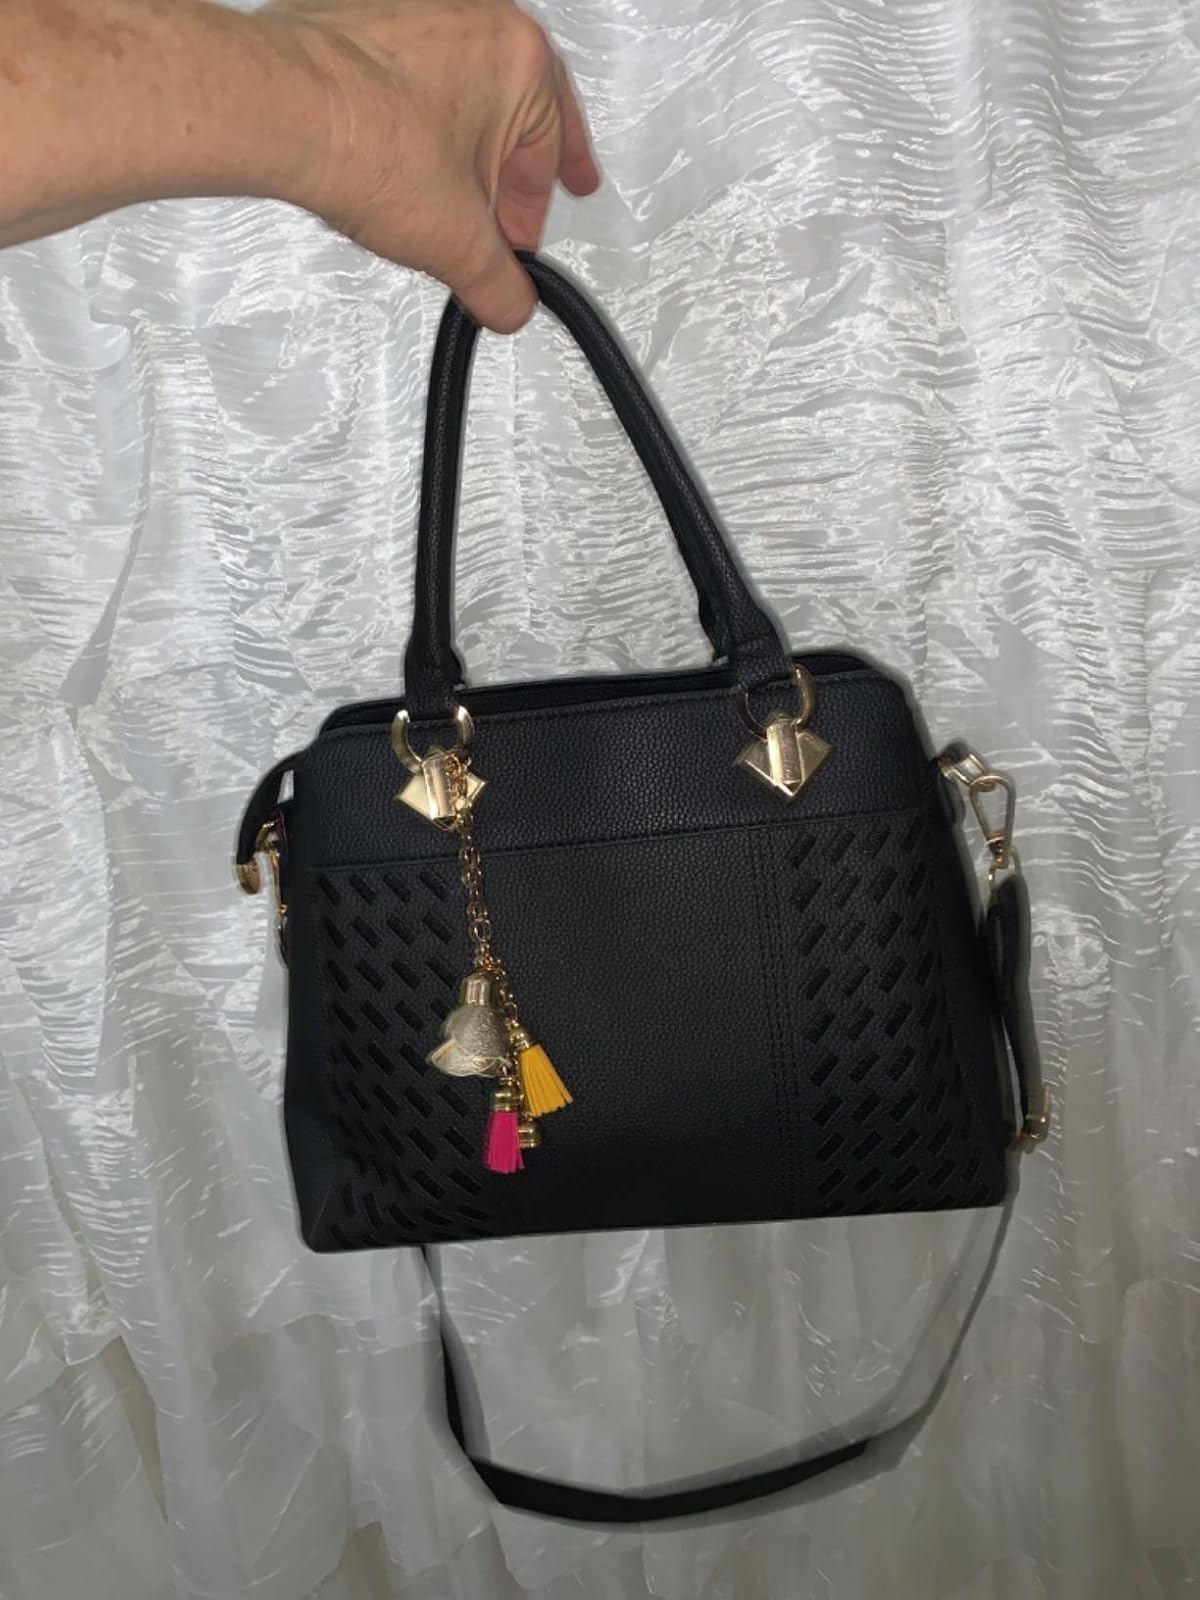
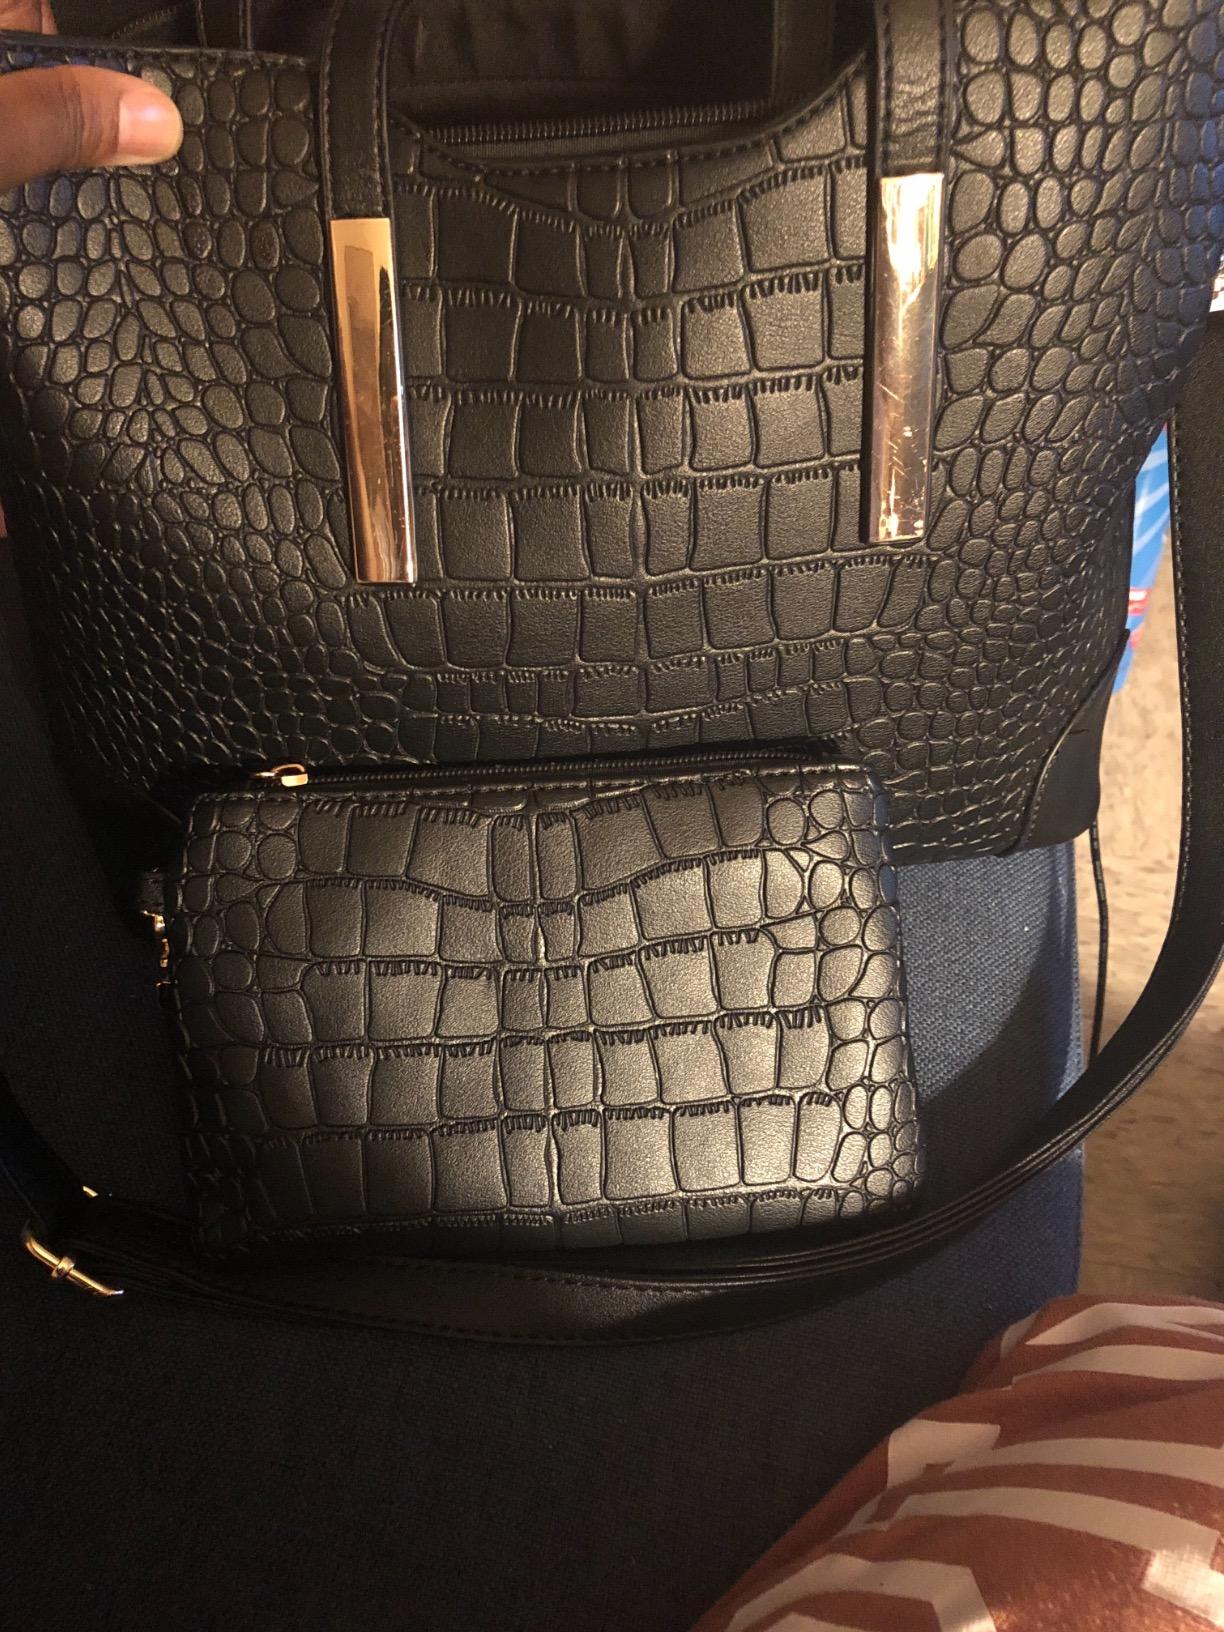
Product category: accessories_handbag
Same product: no